Unattended ground sensor

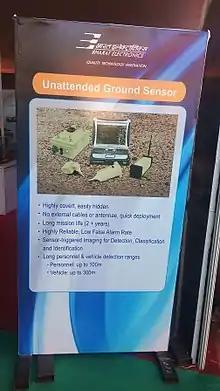
Various T-UGS sensors

The Unattended Ground Sensor (UGS) are a variety of small sensors, generally covert, dedicated to detect and identify activities on the ground such as enemy soldiers or vehicles. UGS come as systems with an integrated communication network and processing capabilities.